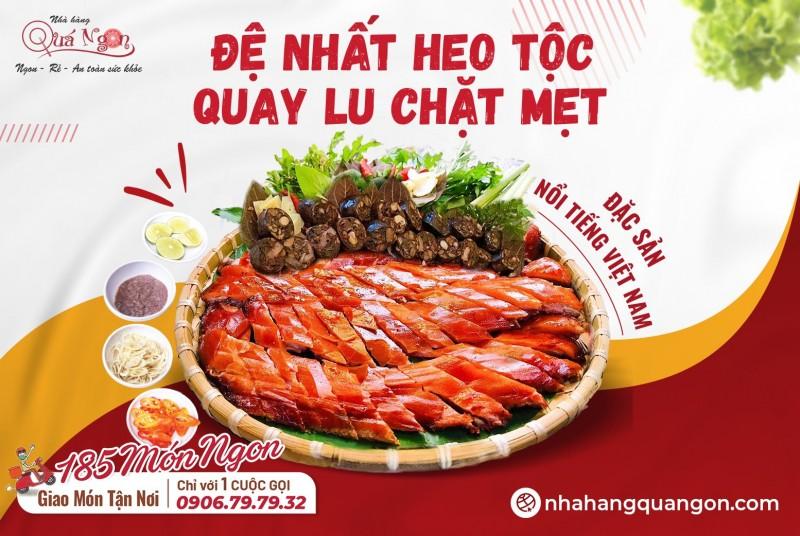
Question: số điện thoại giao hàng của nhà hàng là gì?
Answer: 0906797932